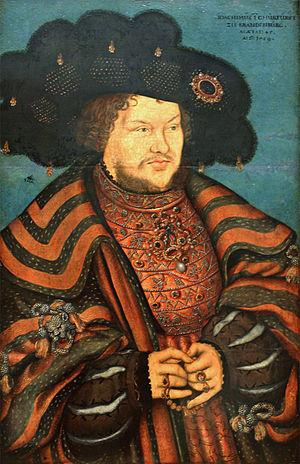
Katharina von Blankenfeld est née en 1502 à Berlin. Elle est issue de la famille immémoriale noble von Blankenfeld. Elle fit parler d'elle à cause de sa liaison extraconjugale et publique avec le prince électeur Joachim Iᵉʳ Nestor de Brandebourg pendant une période difficile, en pleine réforme protestante. Elle fut la cible de Martin Luther, principal réformateur de l'église catholique en Allemagne et en Occident.